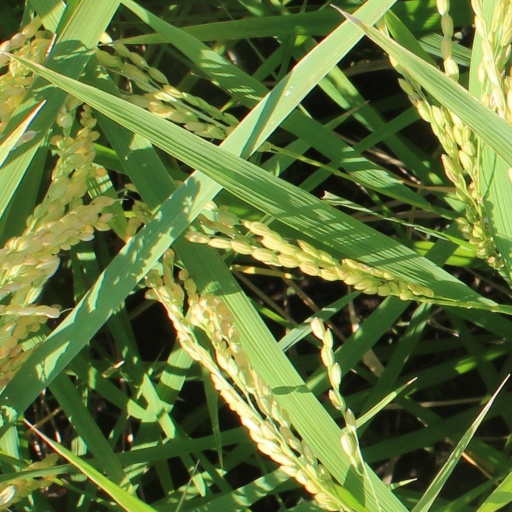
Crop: rice